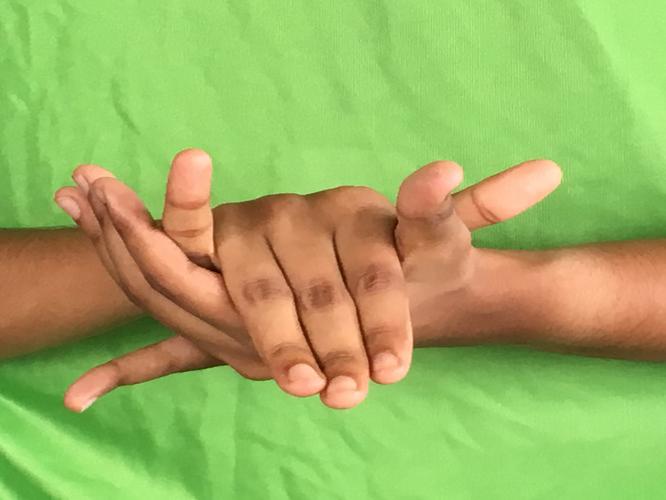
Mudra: Kurma
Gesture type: double_hand